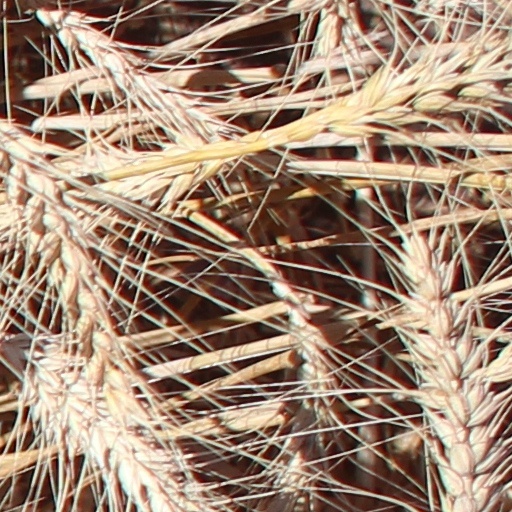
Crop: wheat